Chemin du Roy

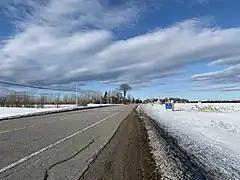
From Batiscan to Sainte-Anne-de-la-Pérade (Quebec Route 138)

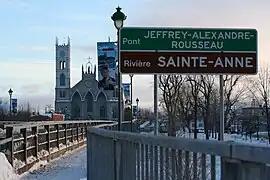
Jeffrey-Alexandre-Rousseau Bridge at Sainte-Anne-de-la-Pérade

The Chemin du Roy (French for "King's Highway" or "King's Road") is a historic road along the north shore of the St. Lawrence River in Quebec. The road begins in Repentigny and extends almost eastward towards Quebec City, its eastern terminus. Most of the Chemin du Roy today follows along the present-day Quebec Route 138. The expressway that replaces both Route 138 and the Chemin du Roy through most of its course is Quebec Autoroute 40.